Friedrich Joseph, Count of Nauendorf

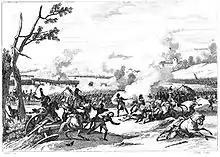
The second Battle of Messkirch in 1800 was a disaster for the Austrians.

When the War of the Second Coalition began in early 1799, Nauendorf fought in the Austrian victories at Ostrach (21 March) and then at Stockach (25 March). In early March he led the advanced guard of 17,000 across the Lech River by Augsburg, to deploy at Ostrach, a village about of the Danube River and less than from the Free Imperial City of Pfullendorf. Jourdan's Army of the Danube had crossed the Rhine on 1 March, and moved east to cut communication between the main Austrian force, quartered near Augsburg, and the Austrian troops in northern Italy. At Ostrach, his advanced guard sustained the immediate shock of contact, but the main force of the army was less than a day behind him, and Archduke Charles, the commander of the Austrian force, divided his army into three assault columns to make a simultaneous attack at three points on the French line; after a day of nasty fighting, the Austrians flanked the French at the north and south, and threatened to break through the line in the middle. The French withdrew to Mösskirch, and then to Engen and Stockach, where, on 25 March, the fighting renewed. At Stockach, Nauendorf again commanded the Austrian advanced guard, which was composed of troops seasoned, as he had been, in the Habsburg border wars. The advanced guard, or "Vorhut", was redeployed before the battle as the center of the main Austrian line, and took the brunt of the initial fighting.